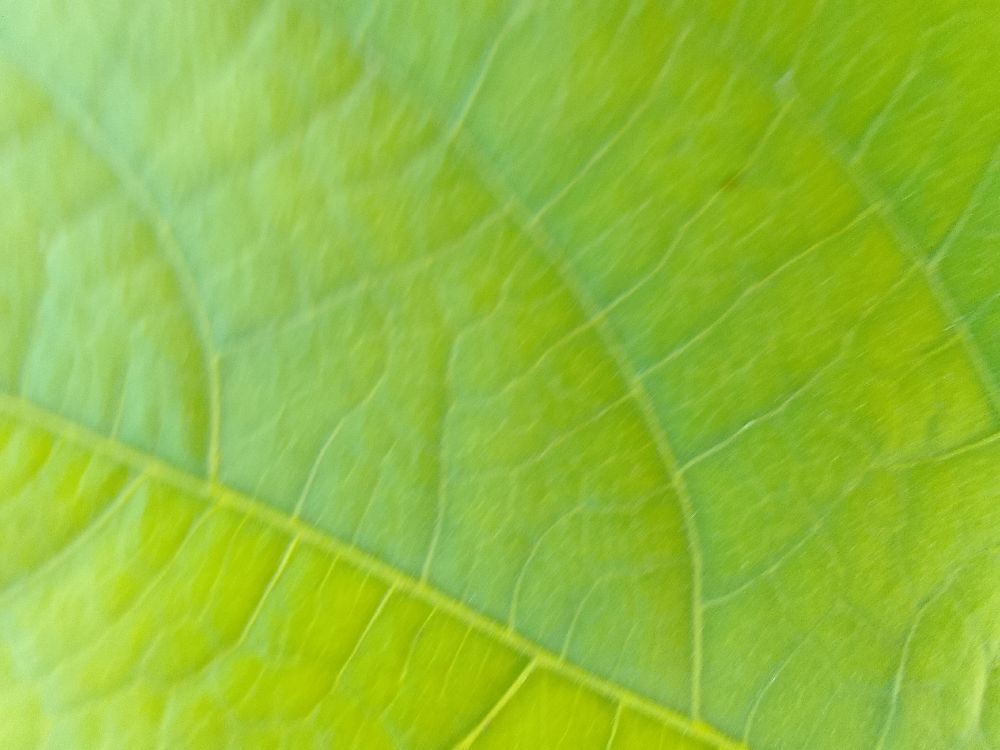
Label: healthy